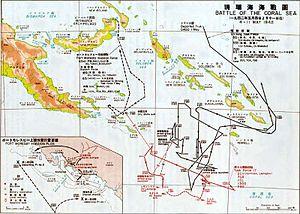
L’Opération Mo, ou invasion de Port Moresby, est le nom du plan japonais pour prendre le contrôle du Territoire de Nouvelle-Guinée, sous mandat australien, pendant la Seconde Guerre mondiale ainsi que d'autres endroits de l'océan Pacifique Sud dans le but d'isoler l'Australie et la Nouvelle-Zélande de leur allié, les États-Unis.